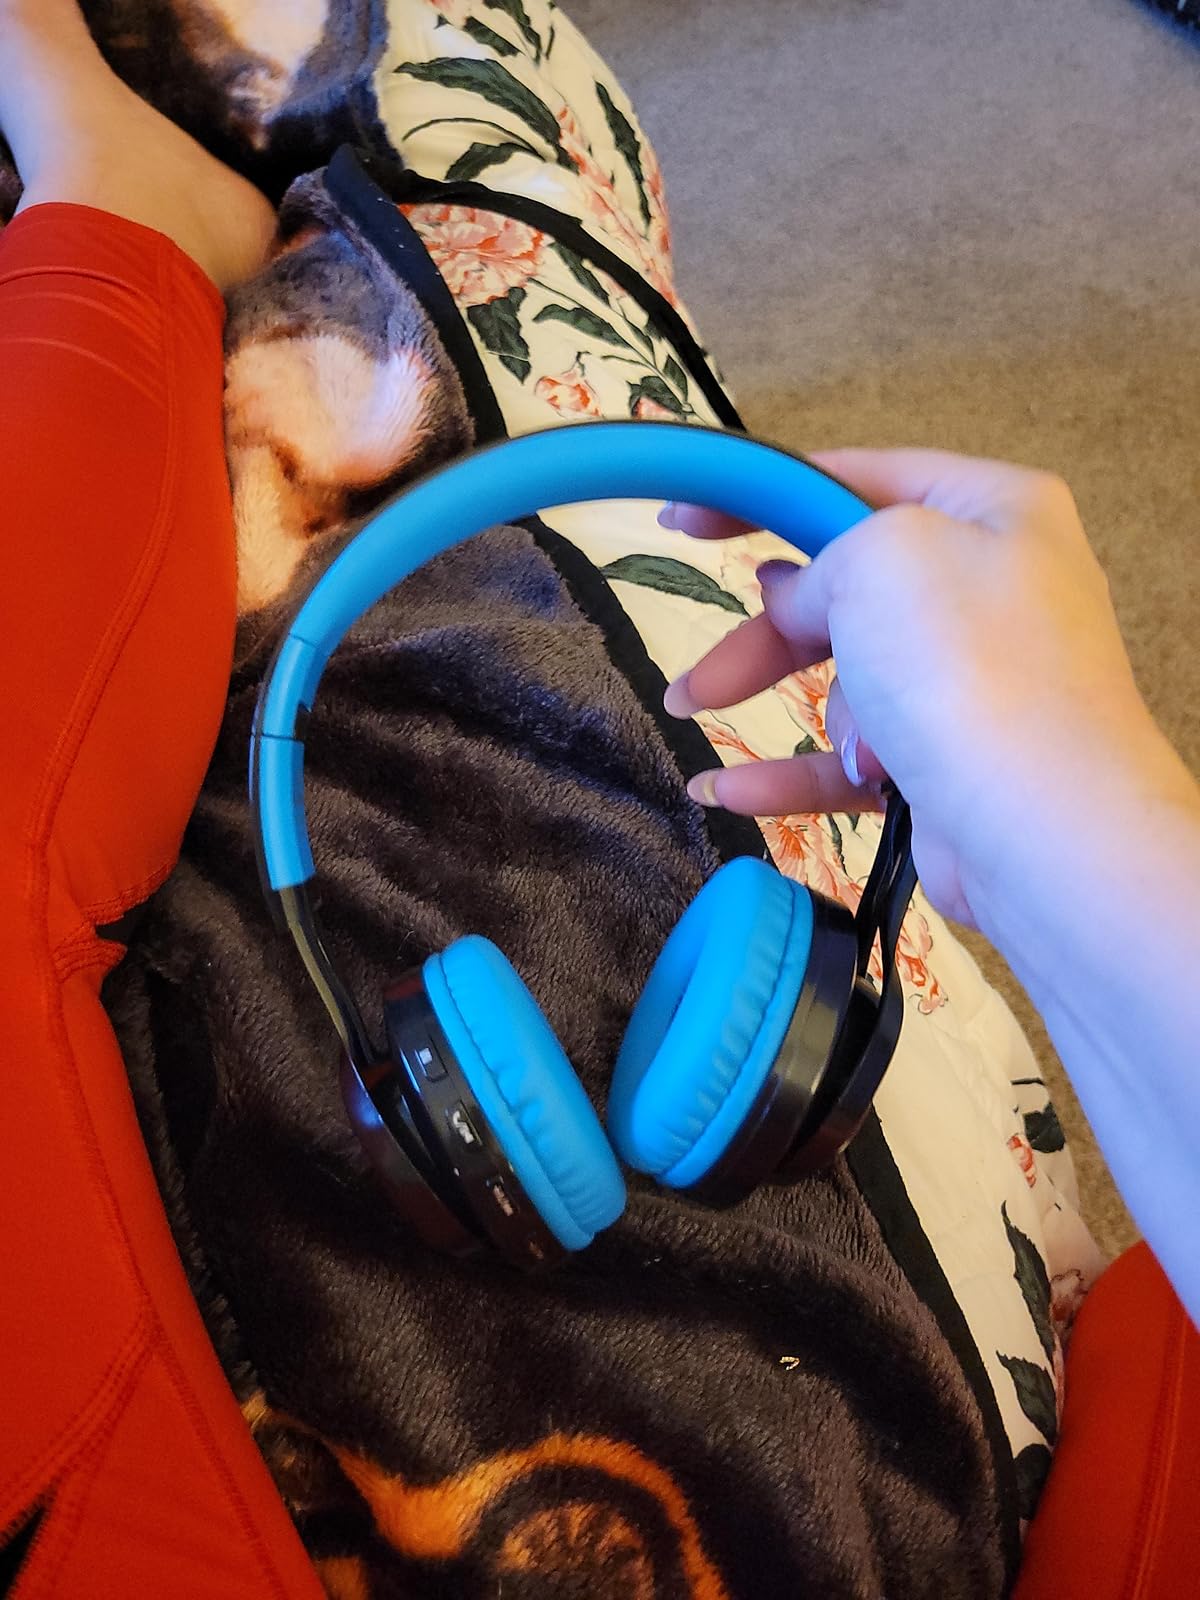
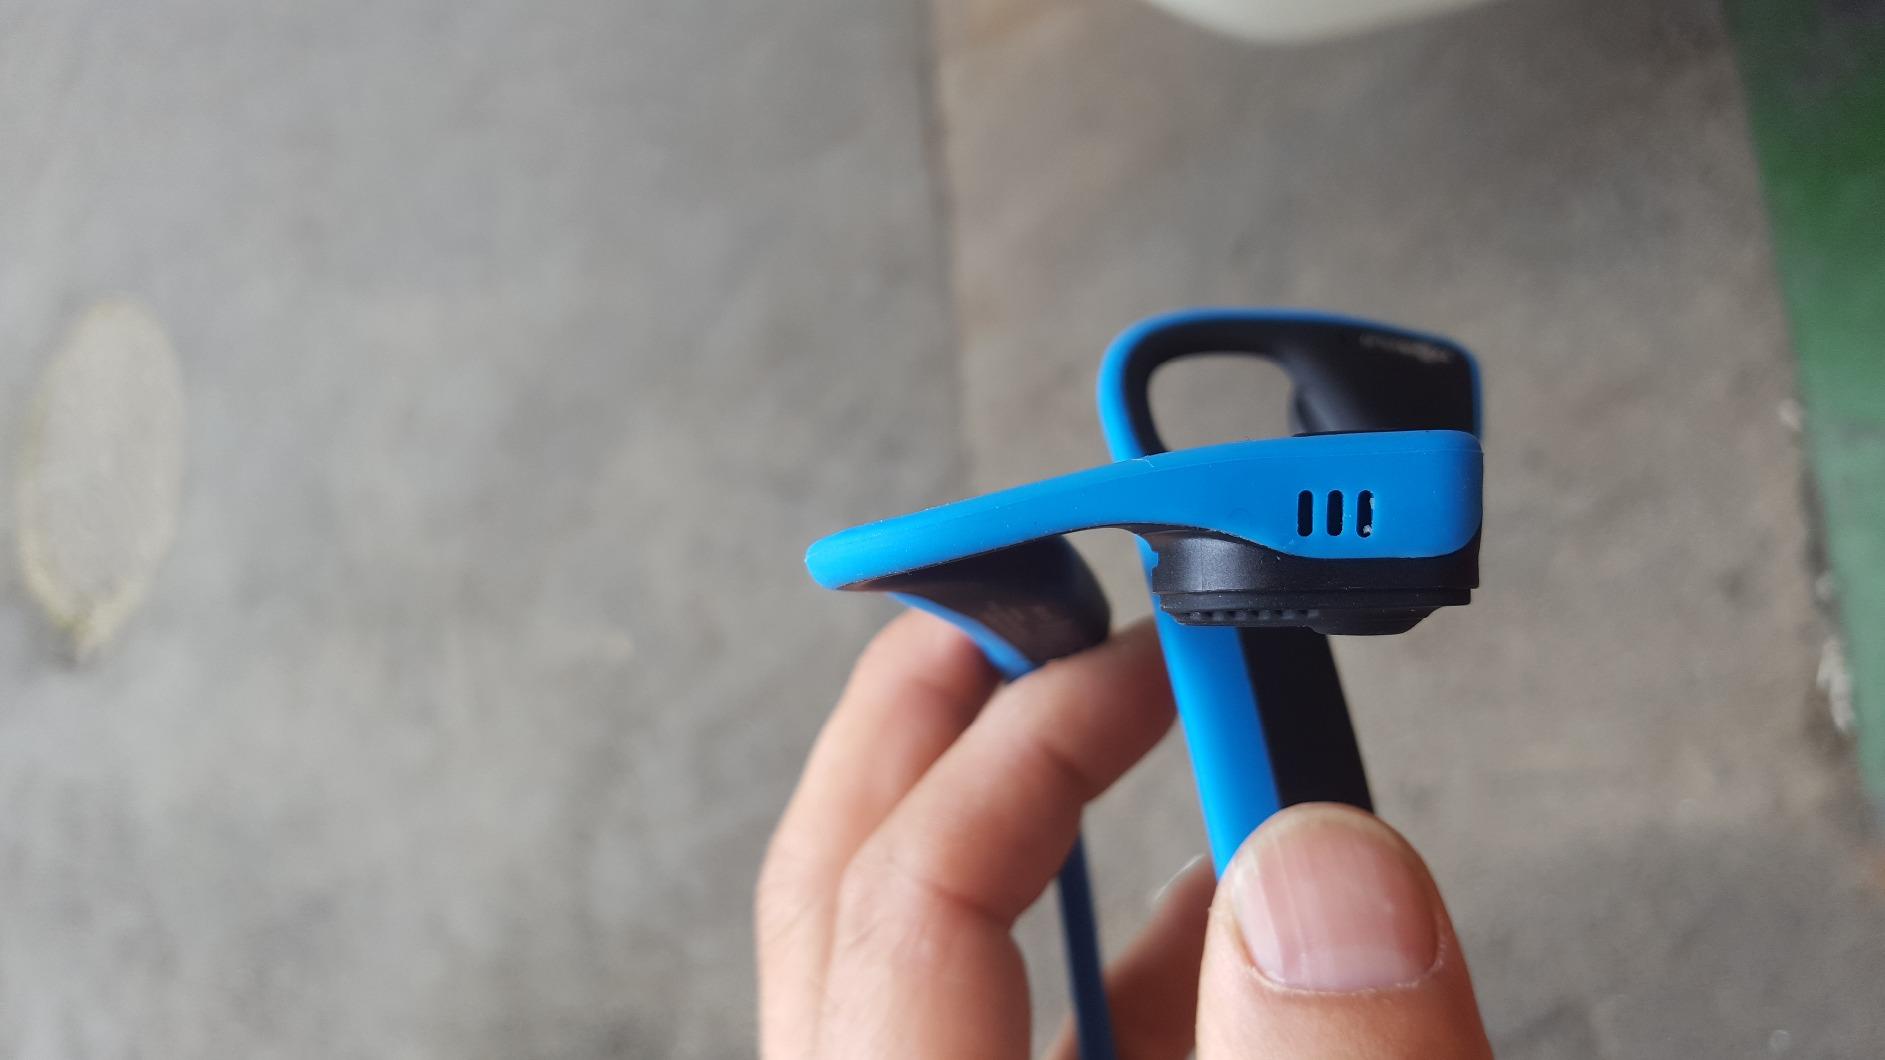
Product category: headphones
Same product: no